Ferdinand Schmutzer

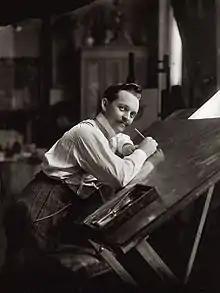
Self portrait,

Ferdinand Schmutzer (21 May 1870 – 26 October 1928) was an Austrian photographer and engraver.